Pepin the Hunchback

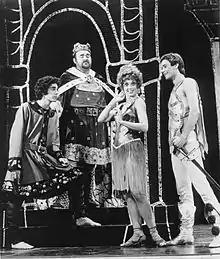
Publicity photo of American actors, (L–R) Barry Williams, I.M. Hogson, Louisa Flaningam and Adam Grammis promoting a 1975 theatrical production of "Pippin".

The 1972 Broadway musical hit "Pippin", by Stephen Schwartz and Roger O. Hirson, is loosely based on the Pippin the Hunchback of history. In that work, Pippin, who is not a hunchback, has graduated from university and is trying to decide what his life should be about. He eventually decides to go off to war in his father's army but quickly changes his mind. By the end of the first act, having found no meaning in women and sex, Pippin decides to revolt. In a glaring breach with history, the revolt succeeds, Charles is assassinated, and Pippin finds himself king. However, again, he finds no meaning in this calling and so, through magic and song, he resurrects Charles. He toys with suicide, but ultimately chooses the love of a woman over killing himself. The musical was well-received; its original New York production ran for almost five years and won multiple Tony awards: Best Direction of a Musical (Bob Fosse), Best Choreography (Bob Fosse), Best Leading Actor in a Musical (Ben Vereen), among others. In 2013, it returned to Broadway in a major well-acclaimed revival, which also won many Tonys, including Best Revival of a Musical, Best Direction of a Musical (Diane Paulus), Best Performance by a Leading Actress (Patina Miller, playing the role previously played by Tony Award winner Ben Vereen) and Best Performance by a Featured Actress (Andrea Martin).